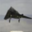
Label: airplane